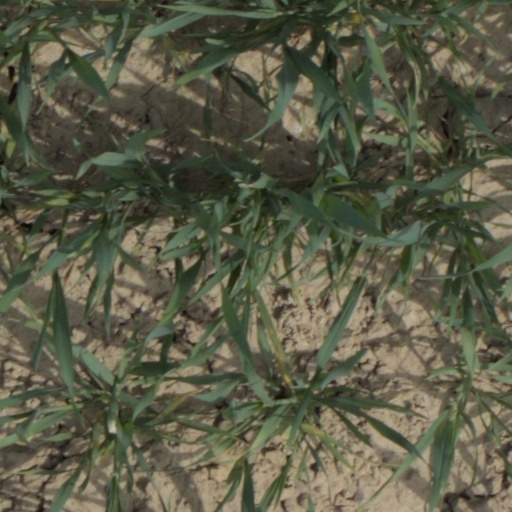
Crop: wheat